QSW-06

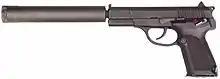

The QSW-06 (officially translated in pinyin as "Wēishēng" "Shǒu Qiāng", literally 'Minimal noise hand gun') (also sometimes referred to as the Type 06) is a suppressed semi-automatic pistol in limited use with the People's Liberation Army (PLA) and various Chinese police departments.